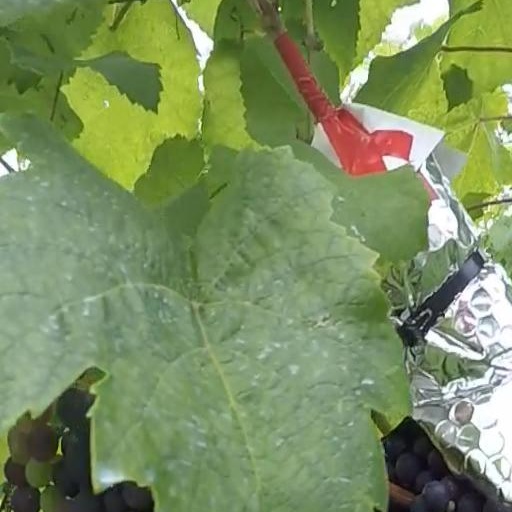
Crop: grape